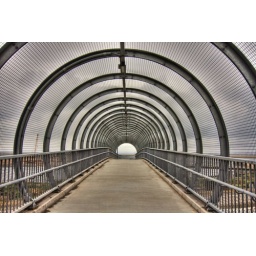
The new walk bridge to the new boat ramp in Botany Bay on a grey summers day. 3xhdr.